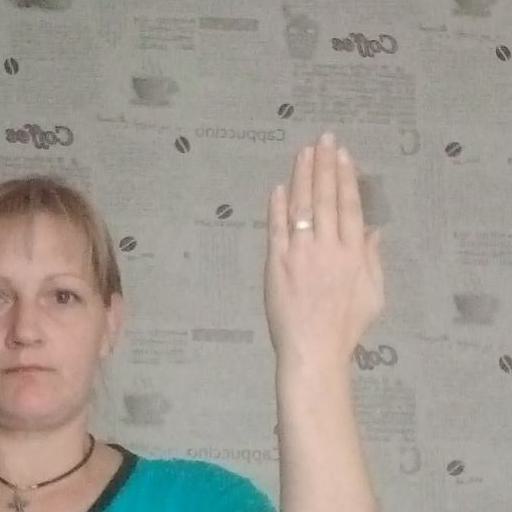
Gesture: stop_inverted